The Bolt Report

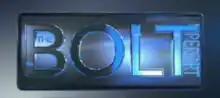
"The Bolt Report" logo used on Sky News Live

The Bolt Report is an Australian political discussion program hosted by conservative commentator Andrew Bolt, who focuses on conservative political and social comment in the form of opinion commentary, panel discussion and interviews. The program highlights climate-change denial, immigration issues, Indigenous Australians, federal deficits and government borrowing, government corruption and free speech.